Downing Point Battery

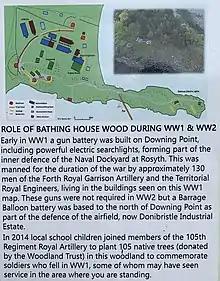
Part of an information board erected by the Community Woodlands Group in Bathing House Wood which provides some history of the Downing Point Battery and a site layout map

Visitors today can still access the two concrete gun emplacements from the Downing Point Battery, which offer a commanding view over the River Forth. A range finder post is situated between the two gun emplacements but this is now partially collapsed.